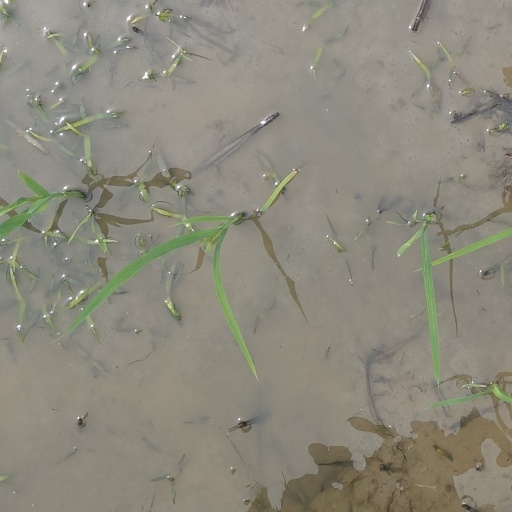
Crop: rice